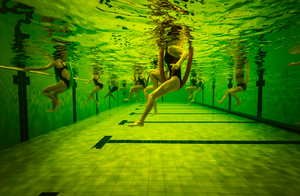
vue subaqua d'un cours d'aquagym
L'aquagym est une forme de gymnastique qui se pratique dans l'eau, le plus souvent en piscine. La pression de l'eau évite les chocs et minimise le risque de courbatures, de claquages ou d'élongations musculaires. Elle procure une sensation de légèreté.